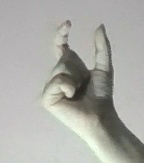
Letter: nun